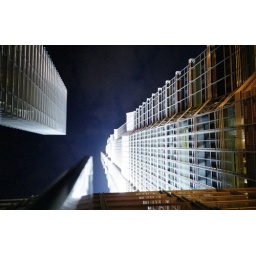
jin mao tower that houses the grand hyatt hotel in pudong, shanghai, china reaches up for the skies in night light